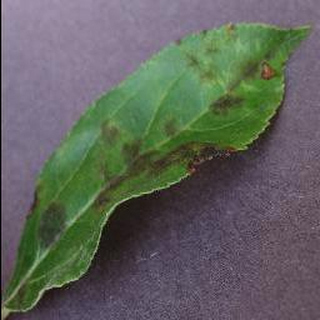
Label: apple_apple_scab